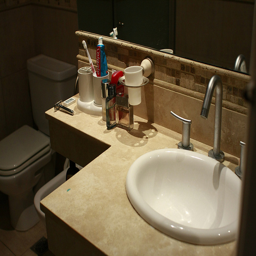
Toothbrushes are in cups next to a toilet.
A bathroom with a sink and a toothbrush and toothpaste.
This is a picture of a sink in a bathroom.
A sink, toothbrush, toothpaste, toothbrush holder, beside a toilet in a bathroom.
A sink with some cups on the counter top.